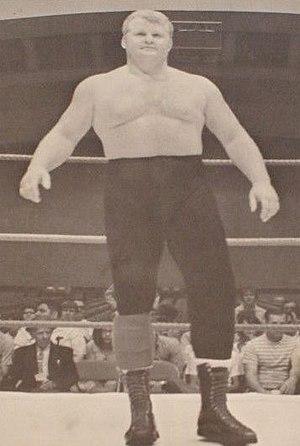
Larry ""Pretty Boy"" Hennig dans le magazine de catch The Wrestling News Program de novembre 1969."
Larry The Axe Hennig est un catcheur américain.